Iron-hulled sailing ship

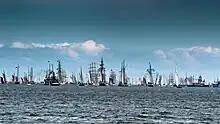
Tall ships parade at Kiel Week in Germany, the world's biggest regatta and sailing event

Though a fast-disappearing breed by the 1920s, sailing ships were used commercially until the 1950s. They occupied a niche in the transport of low-value bulk cargoes of little interest to steamship companies, e.g., lumber, coal, guano or grain (60,000 sacks on "Pamir"). Cargoes were carried from remote ports, with fuel and water unavailable, such as Australia (carrying wool or grain), remote Pacific islands (guano) and South America (nitrates). These vessels usually followed the clipper route around the world, ideally carrying different cargoes on each leg of their route, but most frequently sailing in ballast. The last leg from Australia to Europe, where the cargo was wheat or barley, became the source of The Great Grain Races as the ships' masters attempted to sail the leg as fast as possible, essentially only for prestige and pride — usually from the grain ports of South Australia's Spencer Gulf to Lizard Point at the Cornwall coast and on to the harbour of destination in Britain or continental Europe.